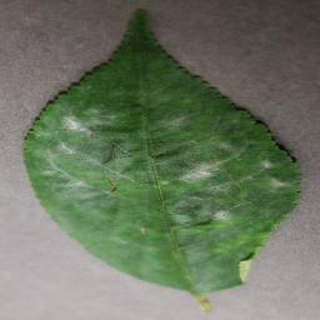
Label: cherry_powdery_mildew